Zeta Corse

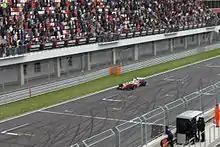
Roman Mavlanov during Race 1 of the 2014 Formula Renault 3.5 Series season at Moscow Raceway.

In January 2013, was announced that Giancarlo Zampieri (father of Daniel Zampieri) bought BVM - Target Racing Formula Renault 3.5 Series subdivision. The team was renamed to Zeta Corse, headed by Claudio Corradini and used personnel that previously worked with EPIC Racing and HRT F1 Team. The team headquarters was changed to Valencia.